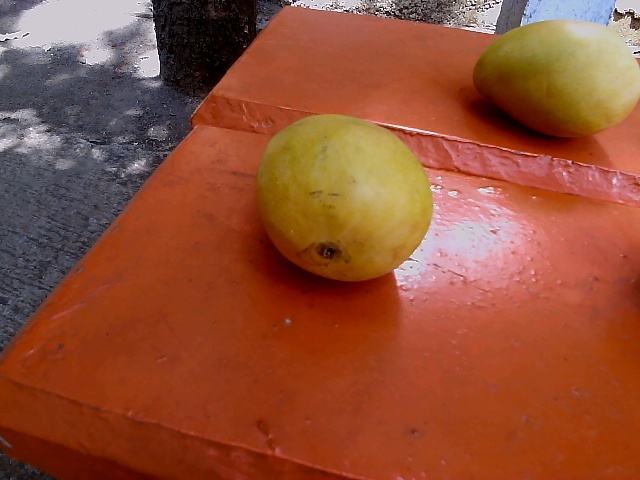
Label: Ripe_Mango